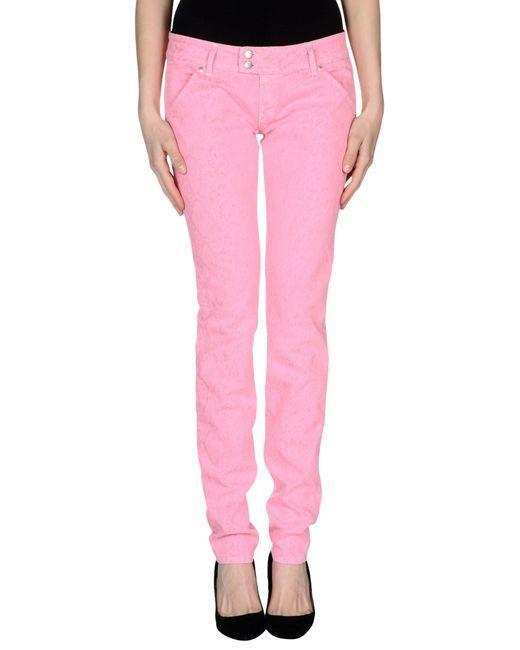
Stylische rosa Jeans für Damen